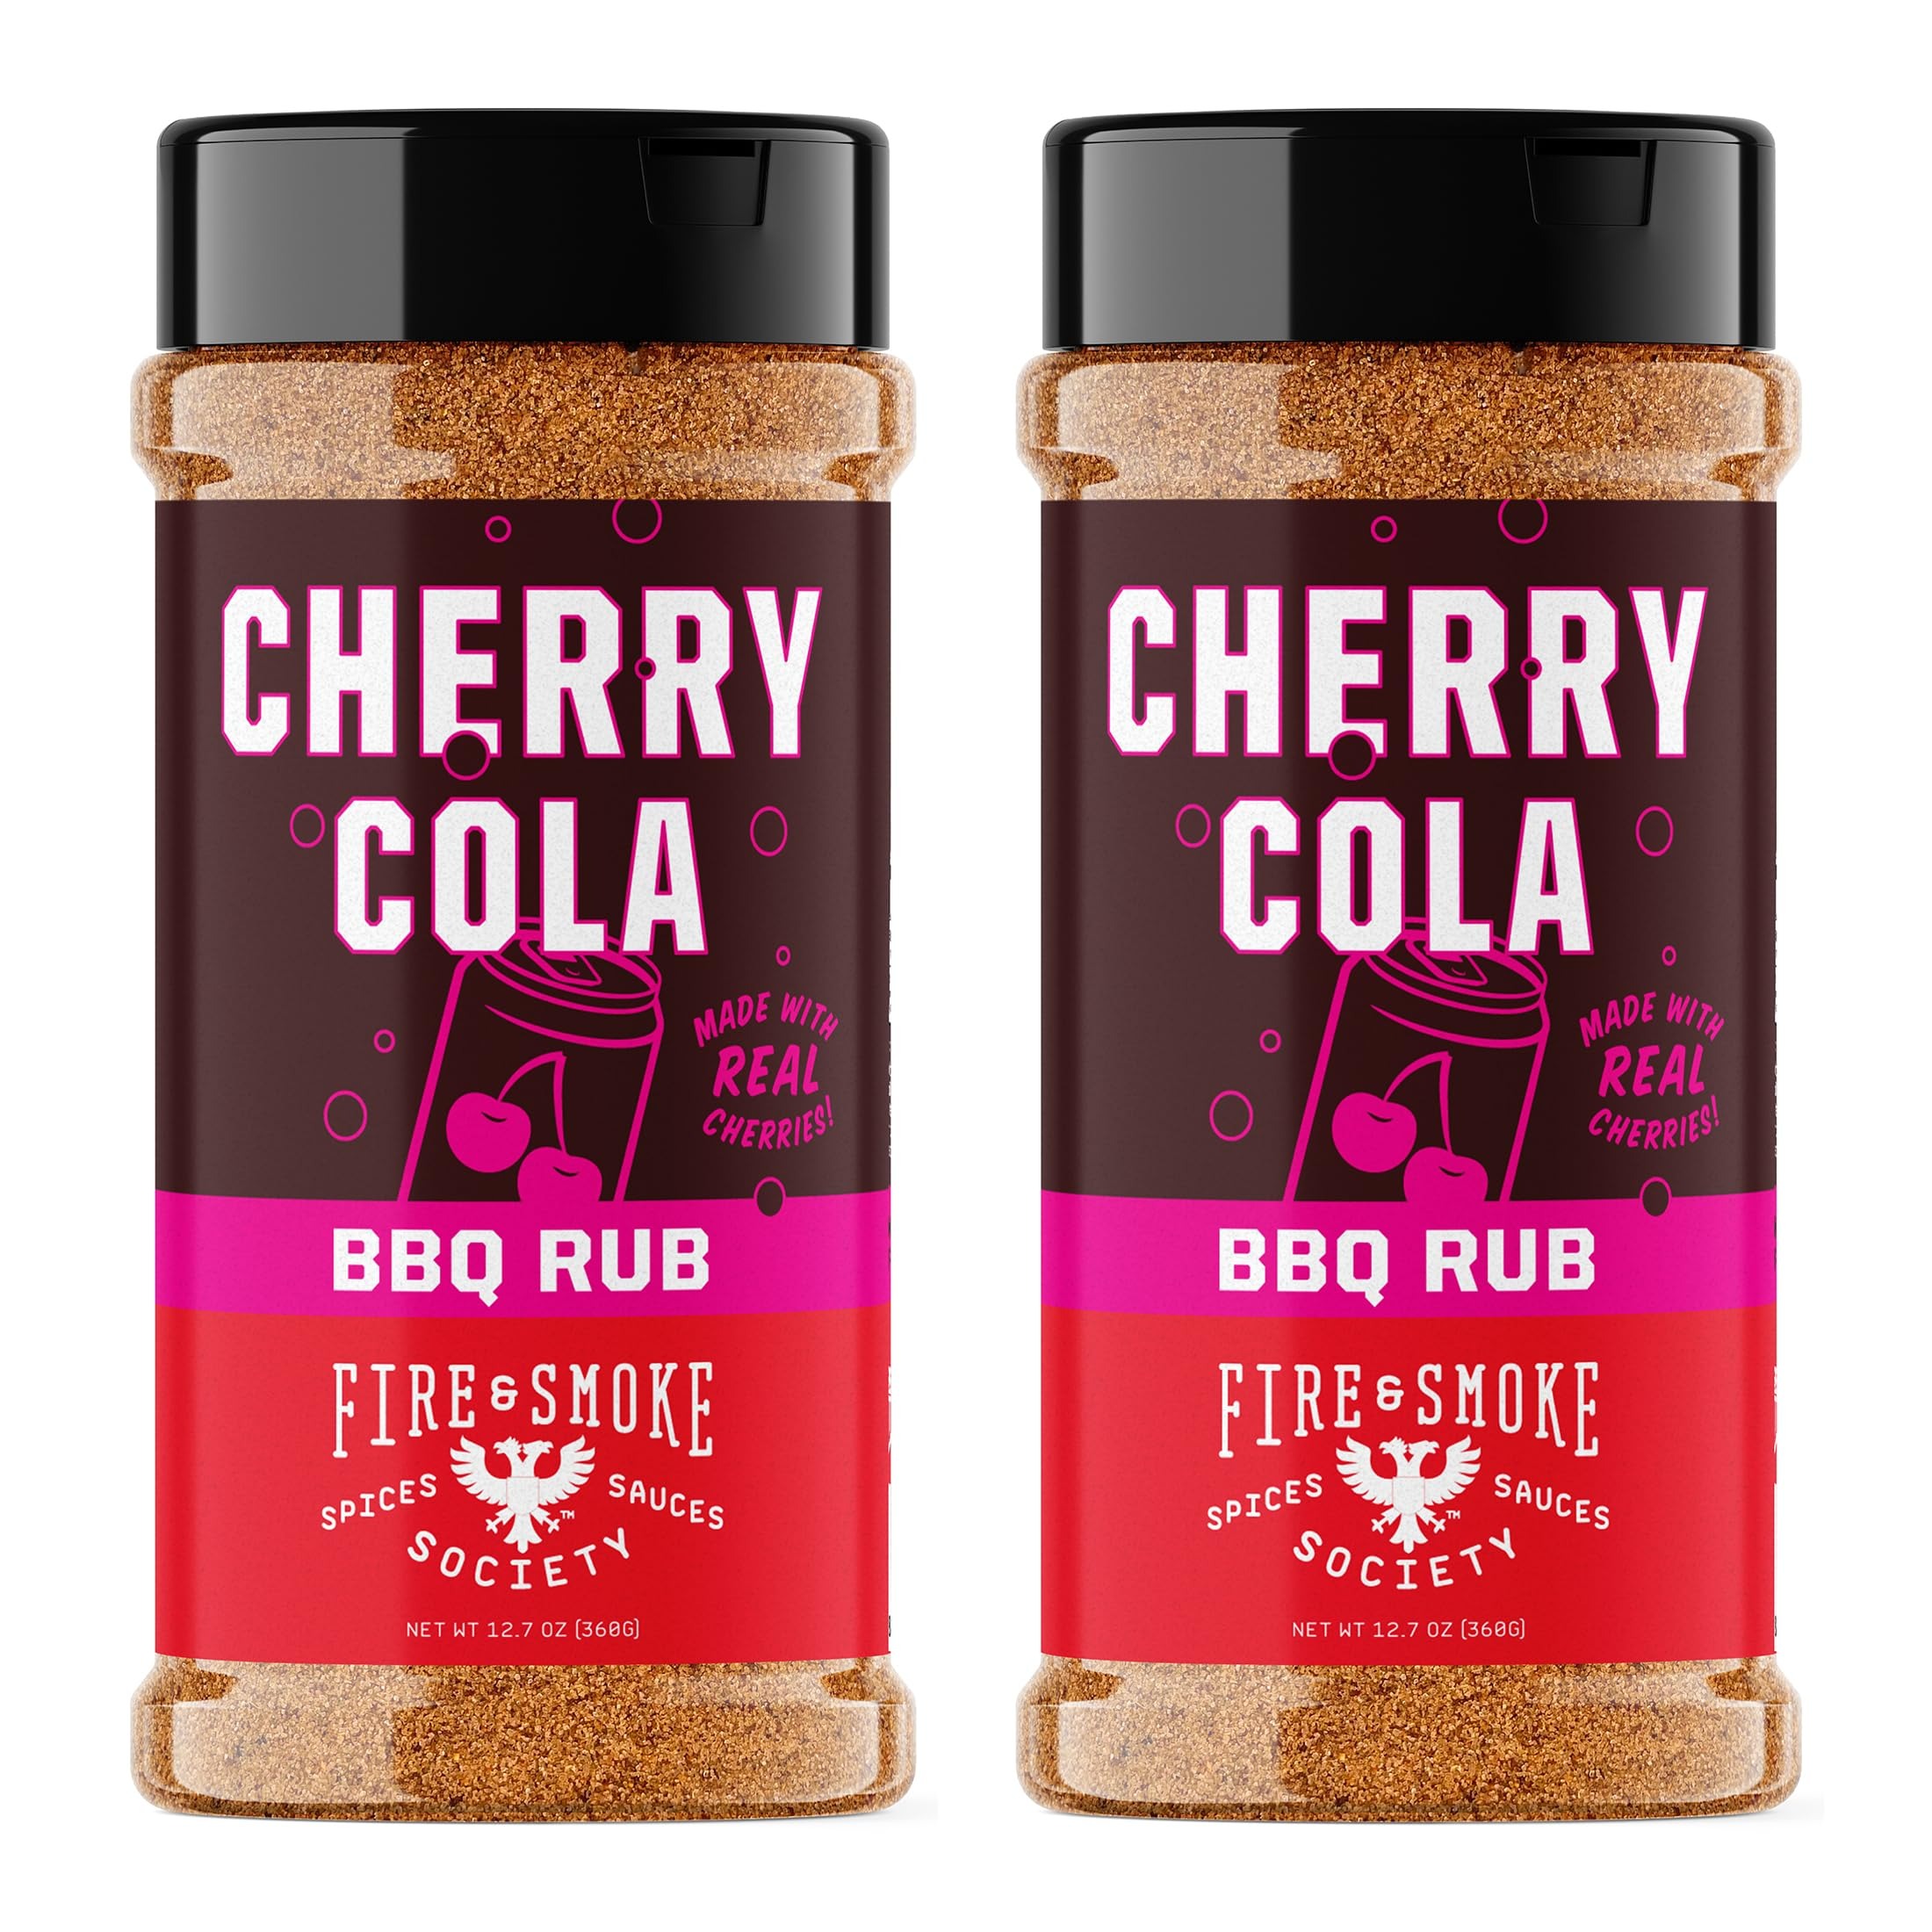
Item Name: Fire & Smoke Society Cherry Cola BBQ Rubs, Spices for Smoking and Grilling Meat | Beef, Steak, Turkey, Chicken, Pork Ribs, Chops | Barbecue Seasoning, XL (2-Pack)
Bullet Point 1: ONLY THE BEST INGREDIENTS: The Perfect Blend of Tart Cherry Powder, Cane Sugar, Paprika, Coriander, Allspice and Natural Cola Flavor. Use it as a pork rub, pork seasoning, including smoked pork butt, pork chops and pork tenderloin. Barbecue seasoning lets Gluten Free, MSG Free, Fat Free, and Non GMO.
Bullet Point 2: XL BOTTLES: These seasoning bottles are big, at 12.7 oz Cherry Cola (2-Pack) is a great value option that will last you much longer than traditional smaller bottle sizes.
Bullet Point 3: IRRESISTIBLE FLAVOR: With a distinct soda pop sweetness, hit of tart cherry and mix of coriander, allspice, and natural cola flavor, this irresistible blend will steal the show at any cookout.
Bullet Point 4: ELEVATE YOUR CULINARY CREATIONS: Fire & Smoke Society is devoted to home cooks who love serving great food to family and friends. We work hard to create bold, memorable flavors and unique bbq rubs for smoking that delight customers on every level–and keep them coming back (for second helpings). Every Fire & Smoke Society spice rub is thoughtfully designed with delicious in mind.
Bullet Point 5: UNIQUE FLAVOR COMBINATIONS: From our carefully selected ingredients and unique flavor combinations to the packages we put them in, Fire & Smoke Society meat seasonings are transporting; they take the guesswork out of meal planning and they make feasting fun.
Bullet Point 6: VERSATILE SEASONING: Cherry Cola bbq rubs and spices for smoking also work on pork shoulder, whole chicken, turkey and anything you want to barbecue!
Product Description: <p>Introducing the ultimate BBQ Rub for meat lovers! Our premium blend of BBQ rubs and spices for grilling is the perfect complement to any backyard barbecue grilling or grill party. Our versatile BBQ dry rubs for smoking meat, grilling, or roasting is great for all types of meat, including pork, chicken, beef, and turkey.</p> <p>With a mouthwatering flavor profile that includes tart cherry powder, paprika, all spice, and a hint of natural cola flavor, our BBQ grill seasoning is guaranteed to impress even the most discerning taste buds. The distinctive soda pop sweetness and savory spices of our barbecue rub create a truly unforgettable taste experience that will have your guests begging for seconds.</p> <p>Made with the finest quality, non-GMO, and gluten-free ingredients, our grilling seasoning is MSG-free and free from preservatives. Whether you're looking for a BBQ rib rub, BBQ steak seasoning, BBQ chicken seasoning, or BBQ pork seasoning, our versatile BBQ spices have got you covered.</p> <p>Our grilling spices are easy to use and perfect for any occasion. Simply apply to your meat of choice before grilling, smoking, or roasting, and let the flavors infuse for a truly unforgettable taste experience. So, fire up the grill and get ready to impress your guests with our mouthwatering BBQ meat seasonings and rubs.</p>
Value: 25.4
Unit: Ounce

Price: 9.51